History of Paraguay

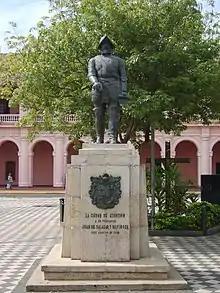
Monument of Juan de Salazar de Espinosa in Asuncion

After Mendoza unexpectedly returned to Spain, two other members of the expedition—Juan de Salazar de Espinosa and Gonzalo de Mendoza—explored the Río Paraguay and met up with Irala. Leaving him after a short time, Salazar and Gonzalo de Mendoza descended the river, stopping at a fine anchorage. They commenced building a fort on 15 August 1537, the date of the Feast of the Assumption, and called it Asunción ("Nuestra Señora Santa María de la Asunción", in full, Our Lady Saint Mary of the Assumption).